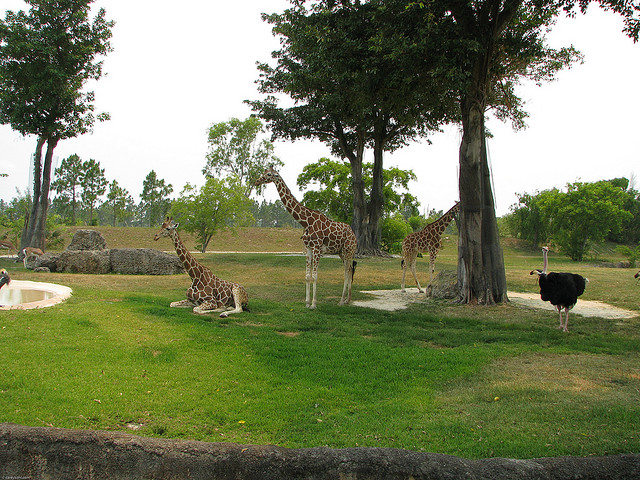
user: Given an image and a question. Answer the question in a short answer. Question: What is the giraffe on the ground doing? Short Answer:
assistant: rest